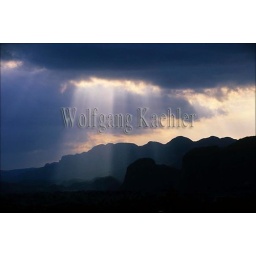
Cuba, vinales valley, evening sky over mountains with sunrays